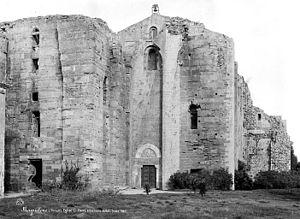
Ancienne cathédrale Saint-Pierre-et-Saint-Paul de Maguelone, façade Ouest, par Mieusement.
Maguelone est un lieu-dit appartenant à la commune de Villeneuve-lès-Maguelone (Hérault). C'est une ancienne île volcanique connectée actuellement au continent par des cordons littoraux. Le site est notamment occupé par la cathédrale Saint-Pierre-et-Saint-Paul ainsi que par un centre d'aide par le travail.
Cet article recense les monuments historiques de France classés en 1840, la première protection de ce type dans le pays.
Les listes suivantes recensent les cathédrales catholiques de France.